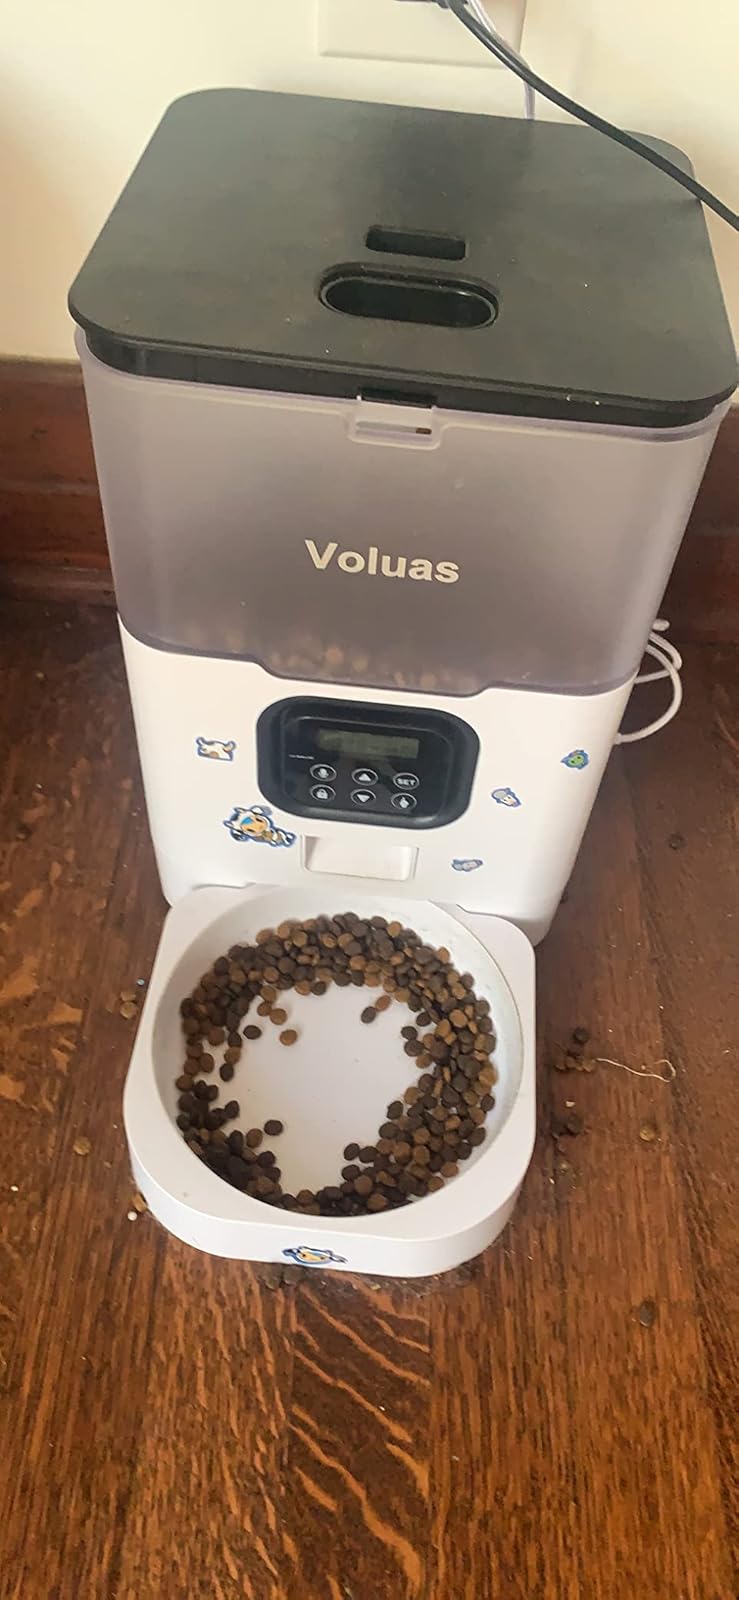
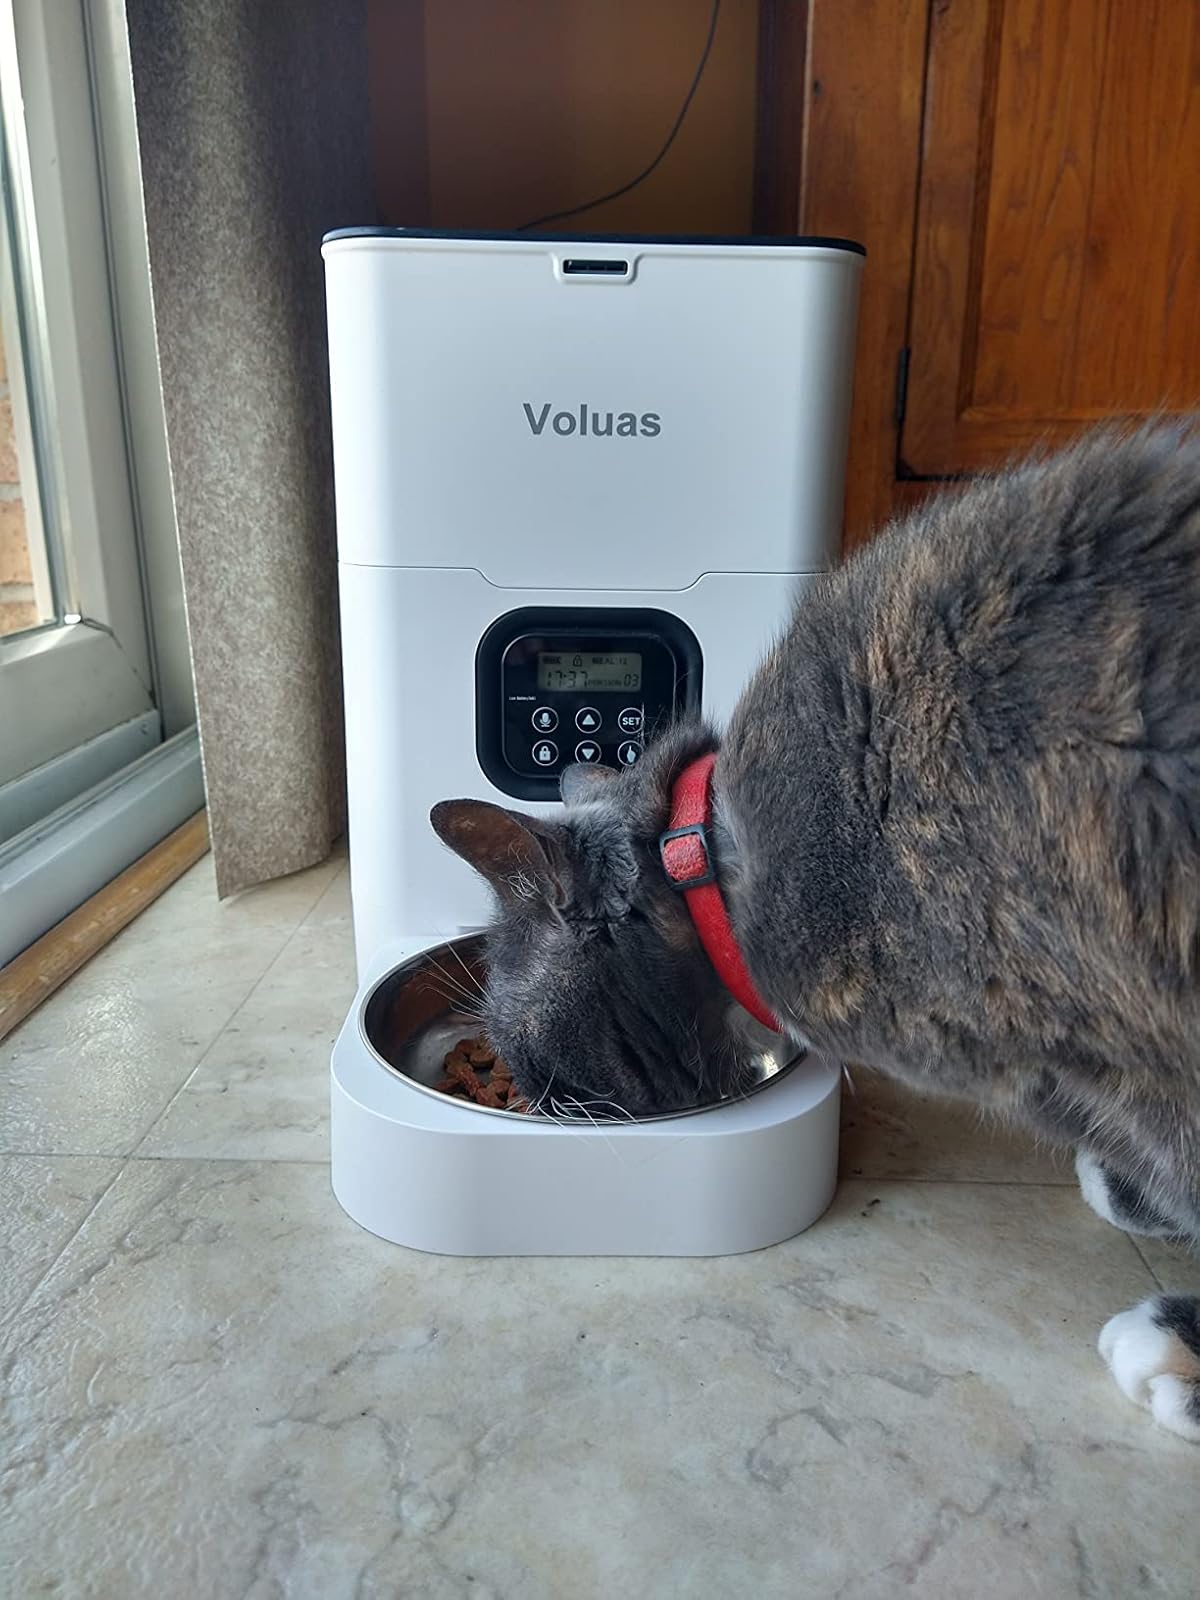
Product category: items_feeder
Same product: no